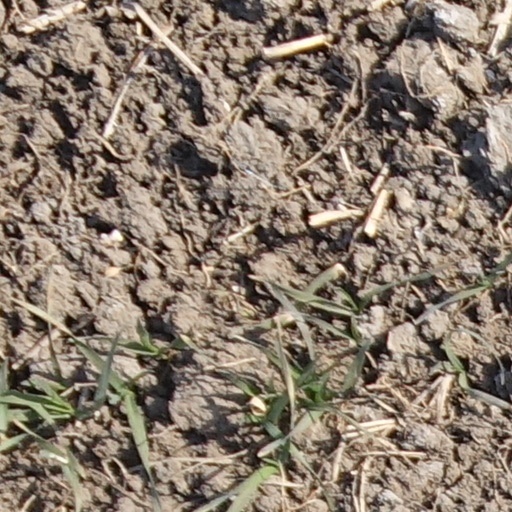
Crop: wheat